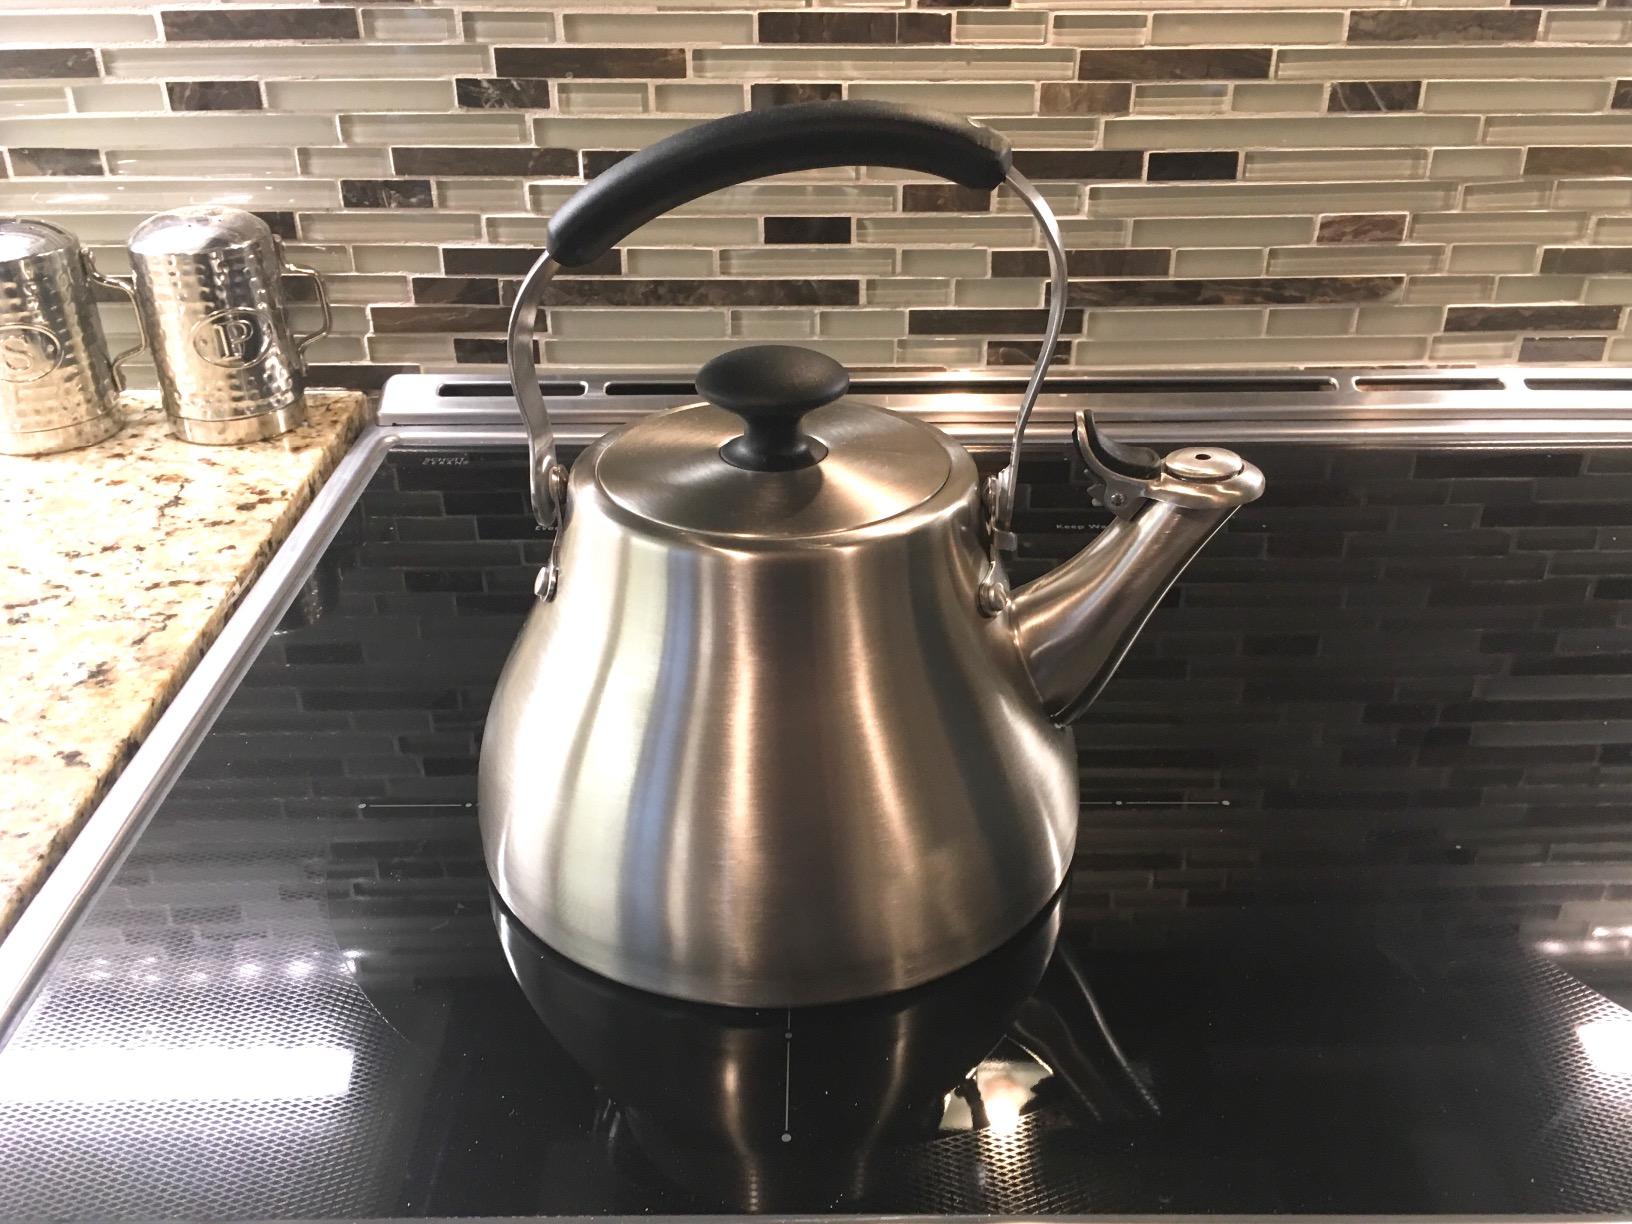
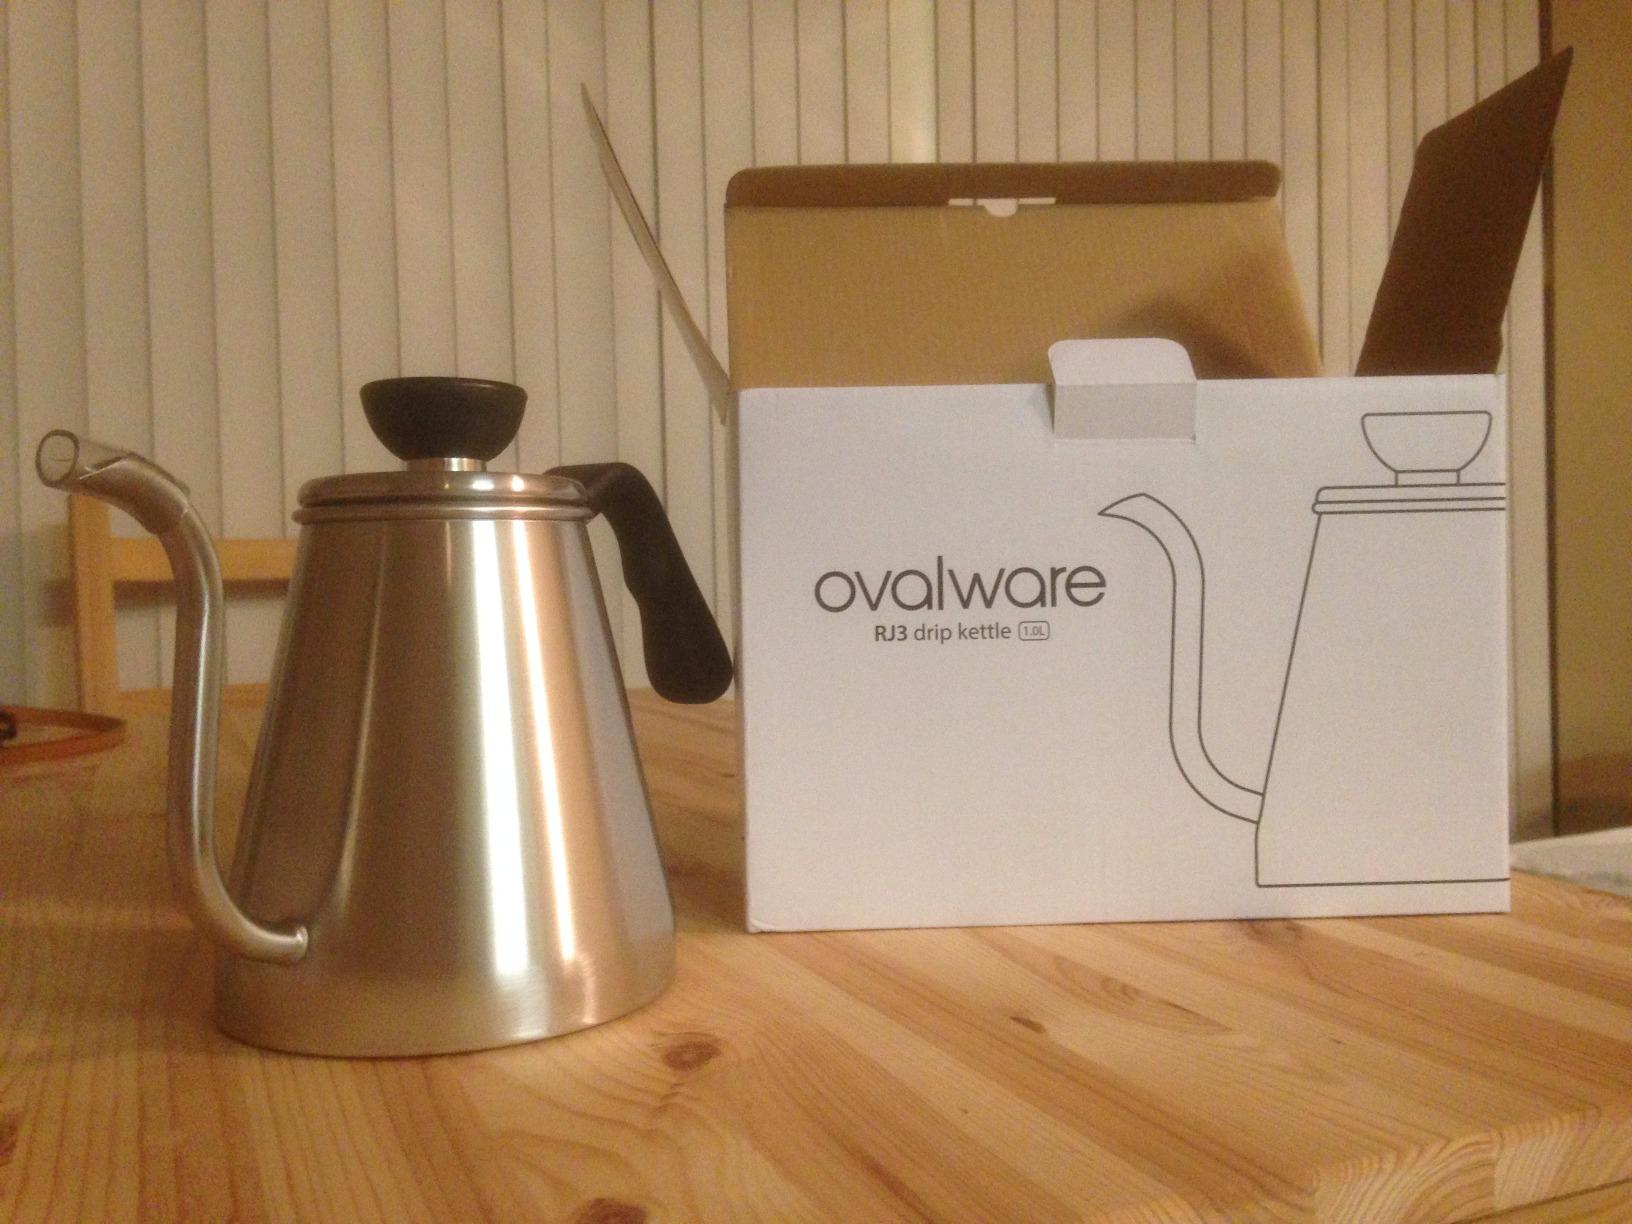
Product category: items_kettle
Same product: no